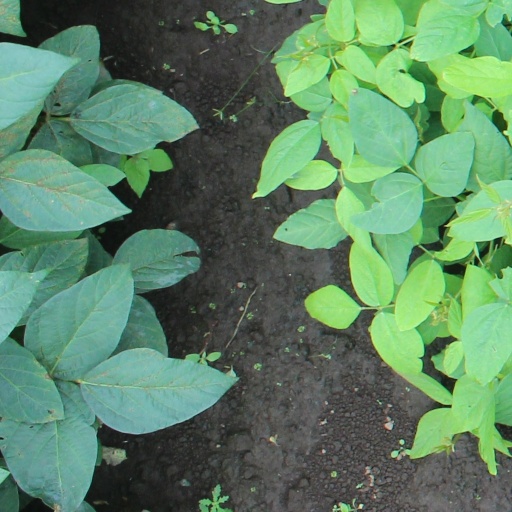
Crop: soybean